The Voice of the Negro

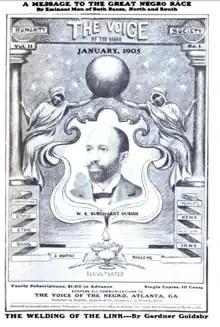
The Voice of the Negro's front page of Volume Two #1. Published January 1905.

Through its articles and editorials, "The Voice of the Negro" worked to encourage the social and educational development of Black people. The magazine "advocated Black pride, Black self-respect, and encouraged the Black race to seek all of its rights and privileges guaranteed by law." There were many ways in which it worked to advocate these things. For example, the magazine urged the Black population to not emulate the white race to the degree where they lose the appreciation for the beauty and qualities of their own. As well, they stated that since freedom of speech and press were greatly limited in the South, they encouraged people of races to valiantly stand for the rights of everyone and demand their freedoms. The magazine also discussed the attributes a Black man should have: he should think of himself as a worthy man and to demand equal justice and common courtesy from the white man.